Cleveland Cavaliers

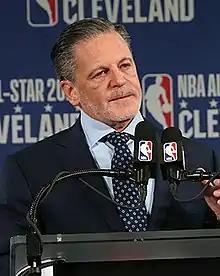
Dan Gilbert, who has owned the Cavaliers since 2005, with the team winning the 2016 NBA Championship under his watch.

The Cavaliers had the No. 1 pick in the 2003 NBA draft, selecting future NBA MVP LeBron James, a native of nearby Akron. On January 3, 2005, the team was sold to businessman Dan Gilbert for $375 million, and the deal was finalized on March 1, 2005. That year, the team also hired head coach Mike Brown and general manager Danny Ferry. The Cavaliers built a team around James and Žydrūnas Ilgauskas by adding players such as Drew Gooden, Larry Hughes and Anderson Varajao. Under this new leadership, the Cavaliers made five straight playoffs from 2006 to 2010, advancing to at least the second round each time. The 2006–07 Cavaliers advanced to the franchise's first NBA Finals, but were swept by the San Antonio Spurs. The 2008–09 Cavaliers won a franchise-record 66 games, including a franchise-best 39–2 record at home, but lost the Eastern Conference Finals to the Orlando Magic. Despite the addition of four-time NBA champion Shaquille O'Neal, the 2009–10 Cavaliers were unable to return to the Eastern Conference Finals after losing to the Boston Celtics in the second round.